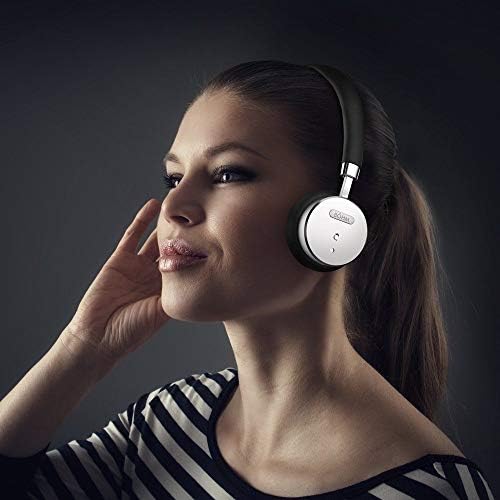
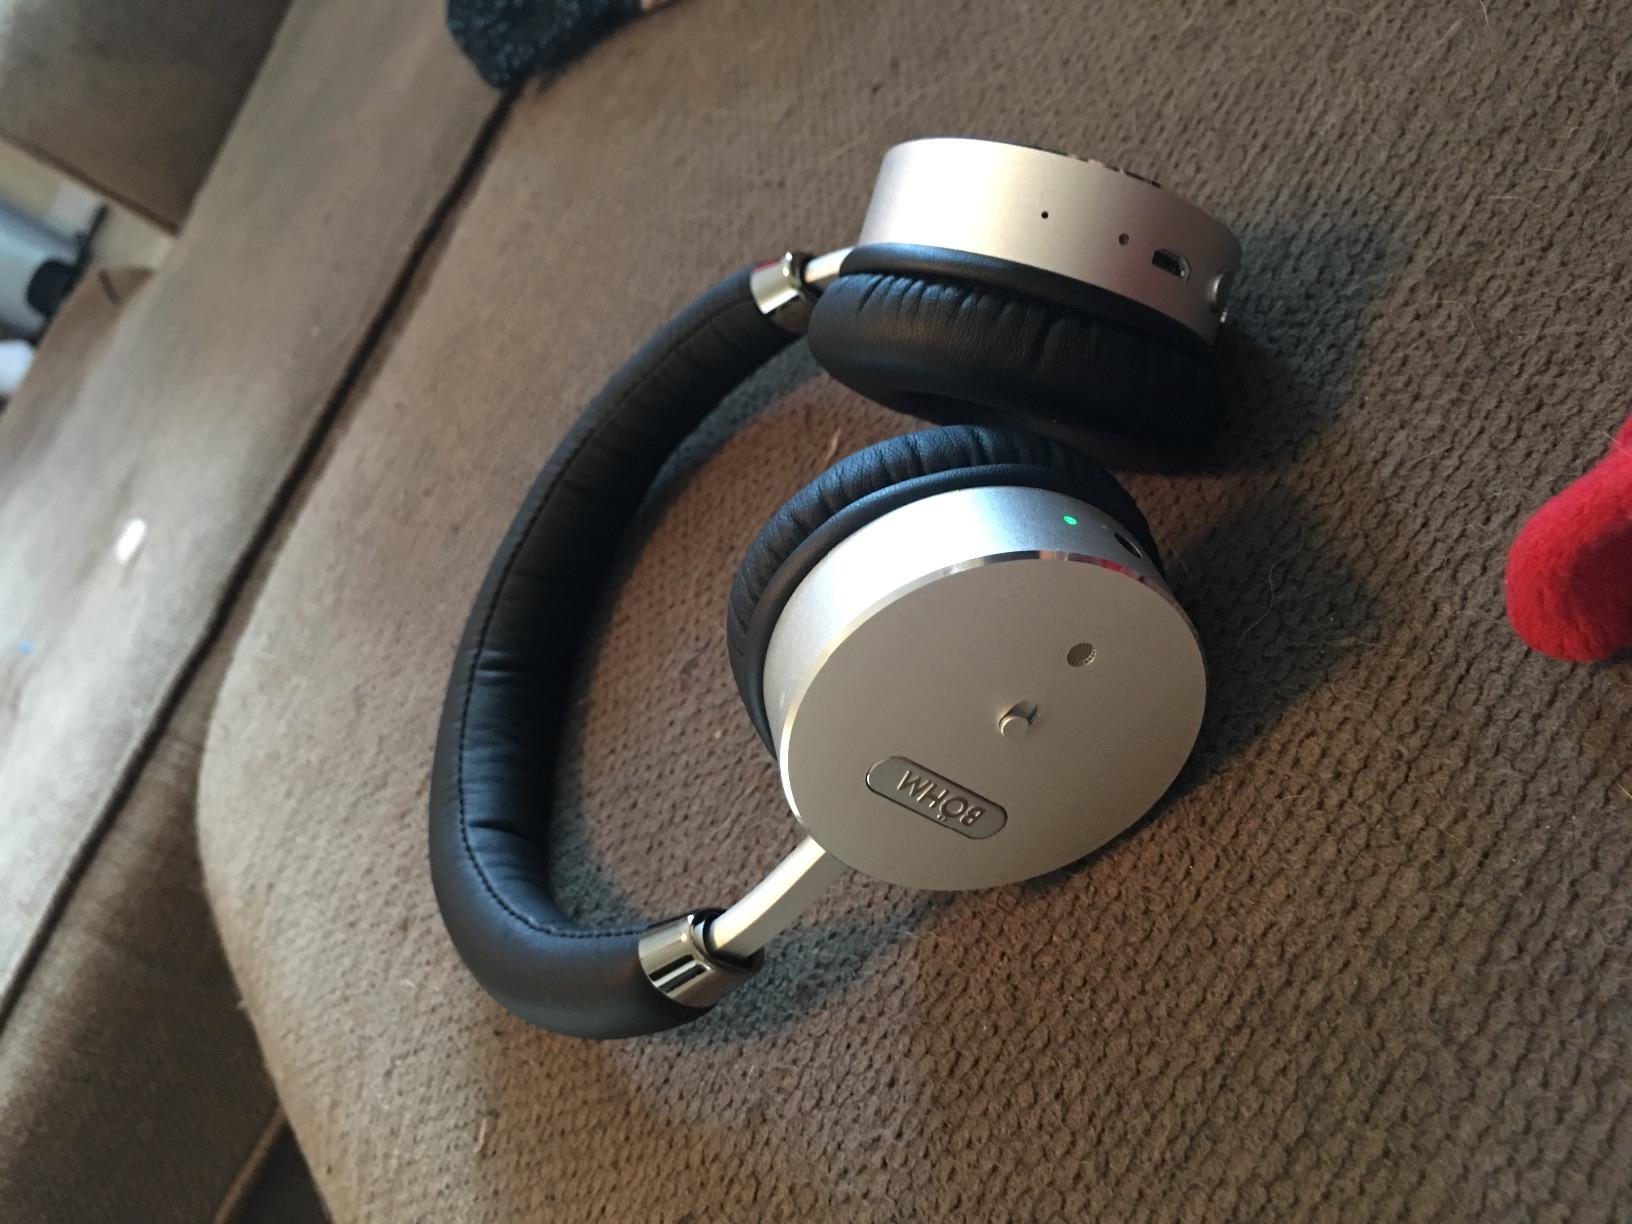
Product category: headphones
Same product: yes